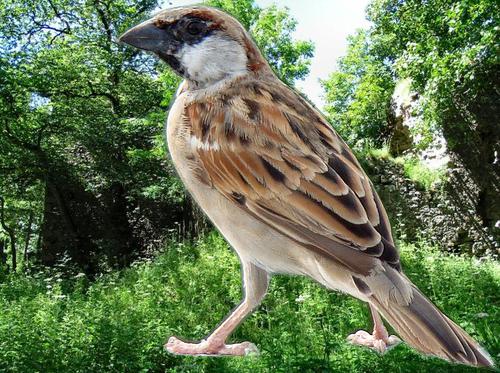
Bird species: House_Sparrow
Bird type: landbird
Background: land